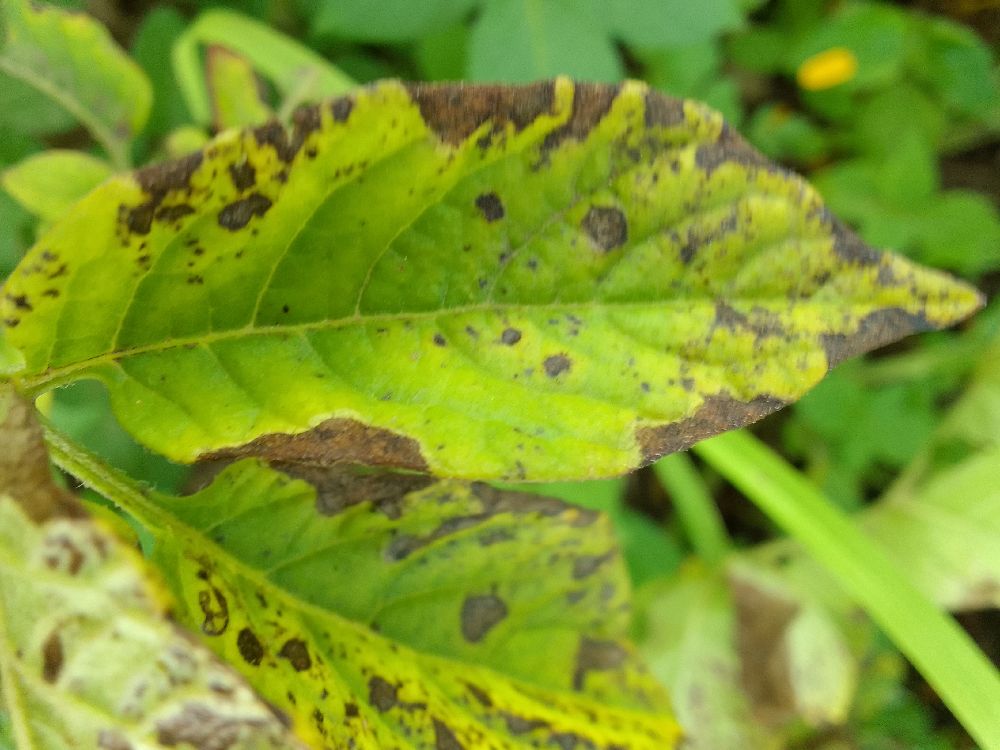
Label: Early blight